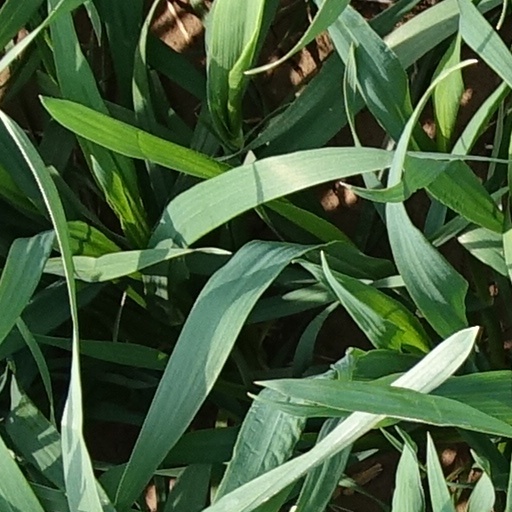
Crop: wheat